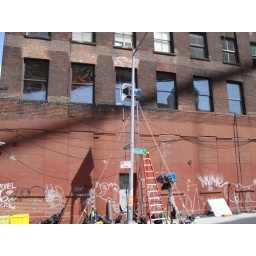
Some sort of movie/video shoot was going on in the building...lot of equipment on the sidewalk and street